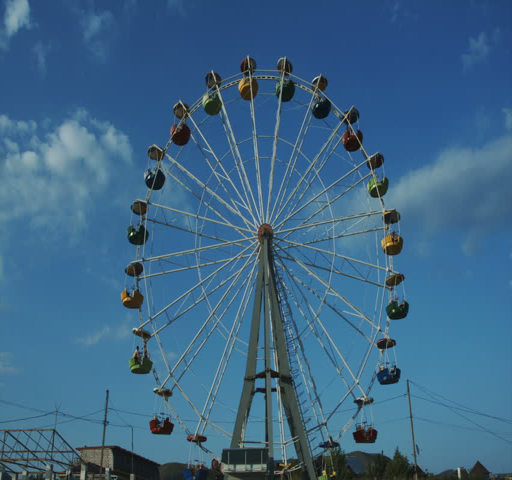
a huge ferris wheel in an amusement park